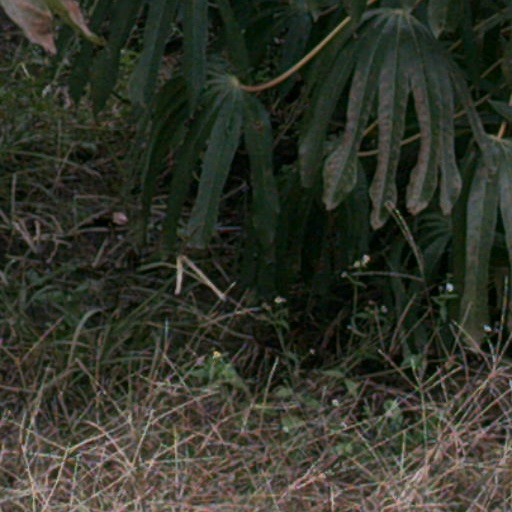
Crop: cassava